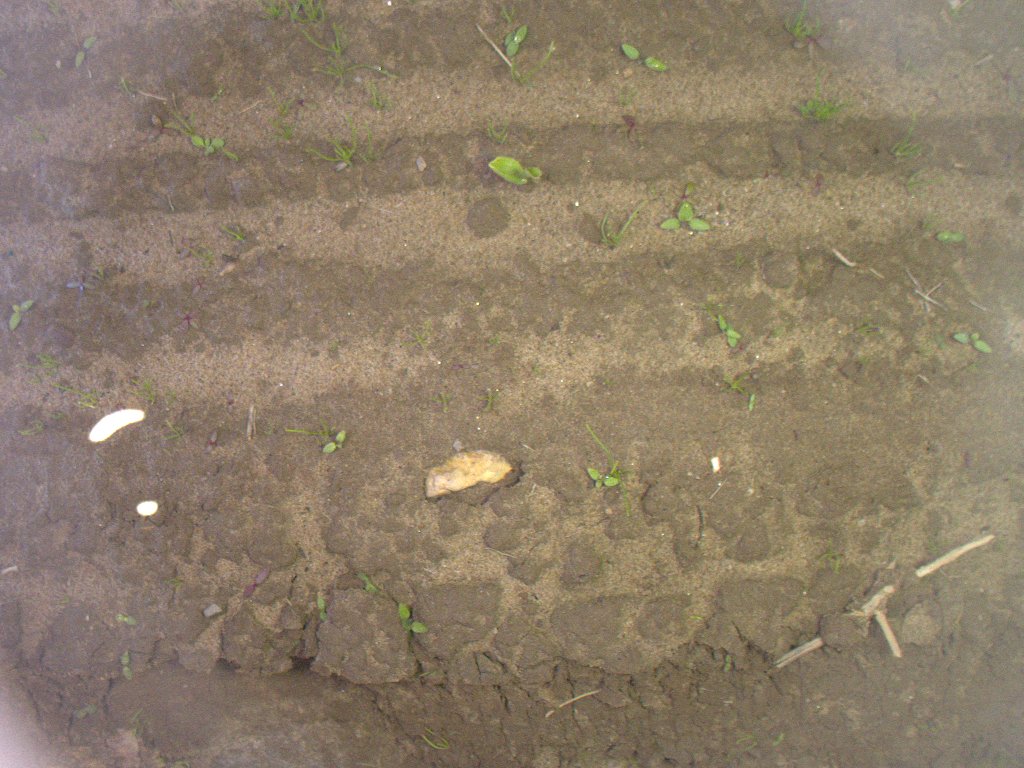
Crop: maize
Objects: maize, stem_maize